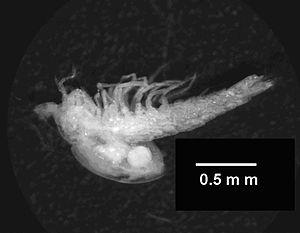
Les Multicrustacea constituent une super-classe de crustacés.
Les Thermosbaenacea sont un ordre de crustacés du super-ordre des Péracarides et de la classe Malacostraca.
Les Peracarida sont un super-ordre de crustacés malacostracés marins, dulçaquicoles ou terrestres, comprenant notamment les amphipodes et les isopodes. Ce taxon se caractérise par la présence d'un marsupium formé par les oostégites, les parties plates et évasés des segments proximaux des pattes. Les péricarides forment l'un des taxons les plus nombreux, avec environ 12 000 espèces. La plupart mesurent moins de 2 cm mais certaines peuvent être bien plus grandes comme le bathynome géant qui peut atteindre plusieurs dizaines de centimètres.